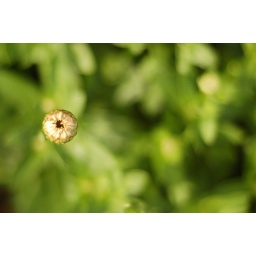
This daisy was about to open. This is in the flower bed in my front yard.